Coulter, Iowa

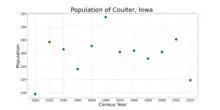
The population of Coulter, Iowa from US census data

As of the census of 2020, there were 219 people, 102 households, and 56 families residing in the city. The population density was 88.7 inhabitants per square mile (34.3/km). There were 113 housing units at an average density of 45.8 per square mile (17.7/km). The racial makeup of the city was 83.1% White, 0.0% Black or African American, 0.0% Native American, 0.0% Asian, 0.0% Pacific Islander, 9.6% from other races and 7.3% from two or more races. Hispanic or Latino persons of any race comprised 24.2% of the population.